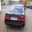
Label: automobile